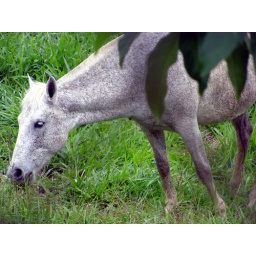
My peon and friend and neighbor, Nogui, pastures his horses in the pasture east of my property.